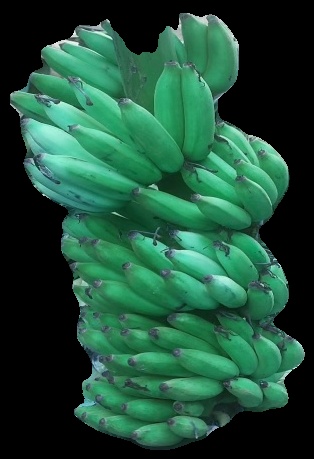
Variety: elakki-bale
Grade: grade1